St. Michael Redoubt Site

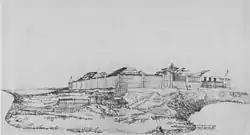
Drawing of the redoubt, c. 1843, by I. G. Voznesenskii

St. Michael Redoubt was a fortified trading and supply post established by the Russian-American Company in 1833, at the location of what is now the city of St. Michael, Alaska. It is located on the southern shore of Norton Sound at a convenient location near the mouth of the Yukon River. The fort, established by order of Ferdinand Wrangel, was used in following decades as a logistics point for exploration of southwestern Alaska and the Alaskan interior via the Yukon and other rivers.